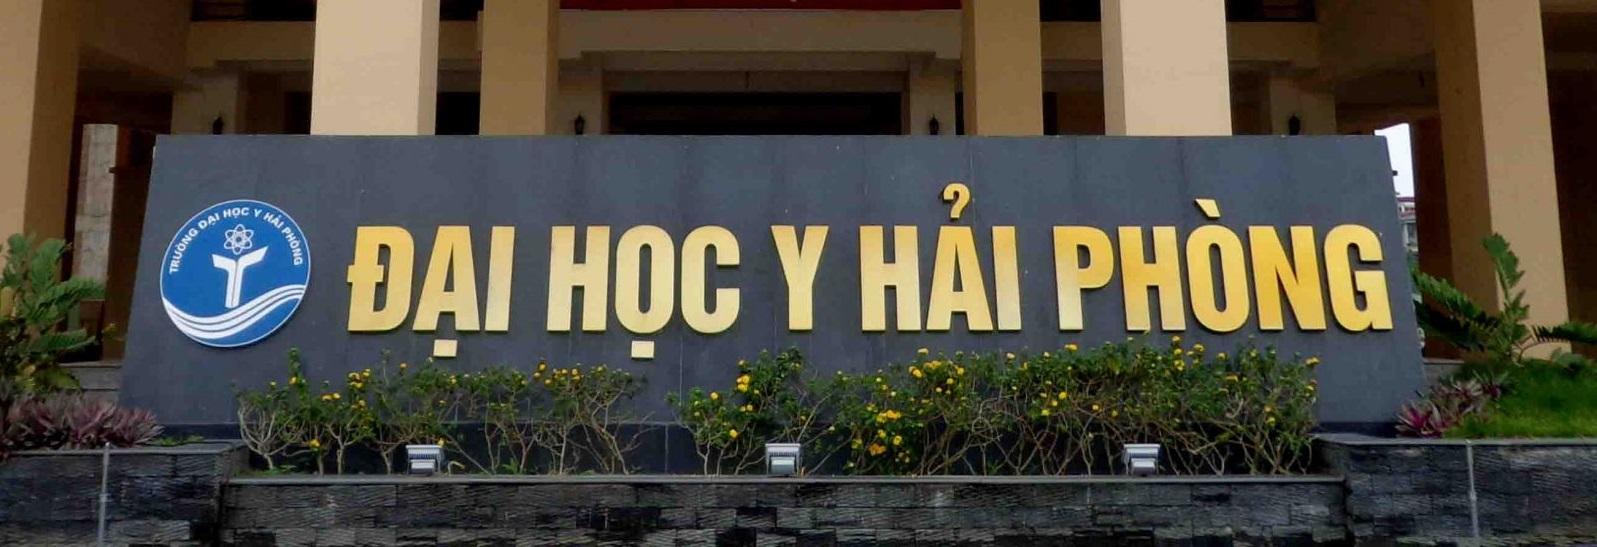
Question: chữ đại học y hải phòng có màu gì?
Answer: màu vàng